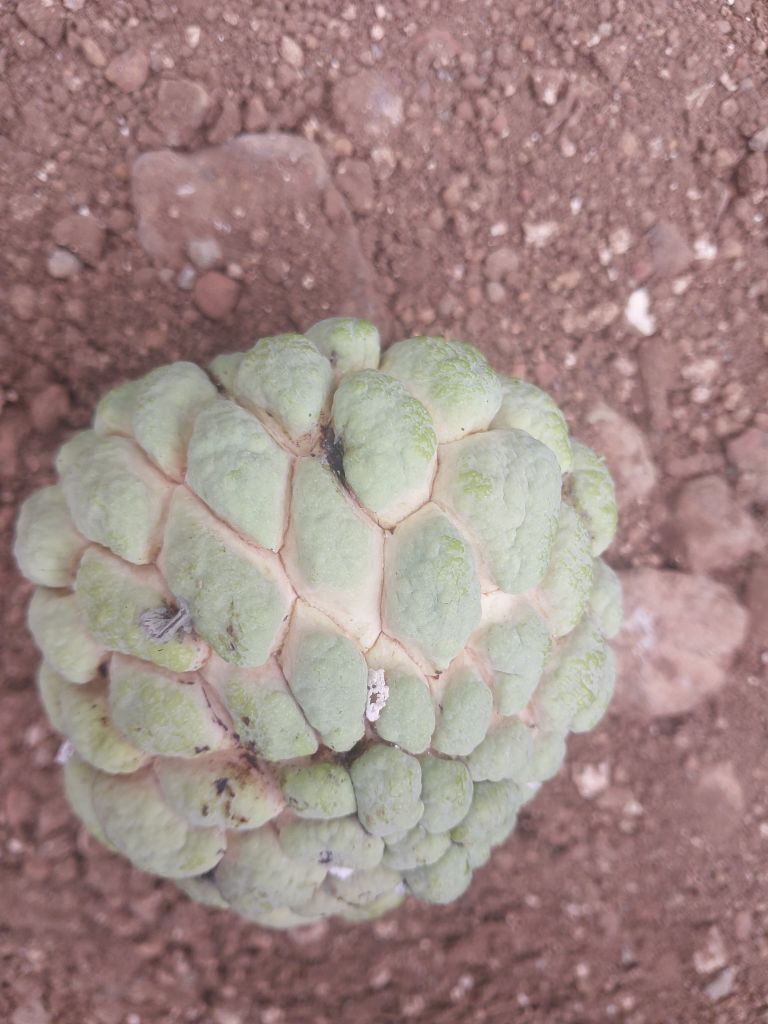
Disease label: Athracnose